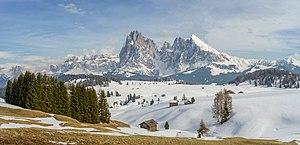
L’Alpe de Siusi est le plus haut alpage d’Europe. Il est situé dans les Dolomites en Italie à une altitude moyenne de 1 850 m et s’étend sur 52 km² entre le val Gardena au nord, les montagnes du groupe du Sciliar au sud-est et du Sassolungo au nord-est.